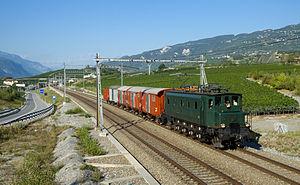
Les Ae 4/7 sont des locomotives électriques des Chemins de fer fédéraux suisses, mises en service à partir de 1927; elles ont pendant longtemps été les principales motrices sur les grandes lignes du réseau suisse. Elles ne roulent maintenant que pour des trains historiques et d'amateurs ou pour des événements.